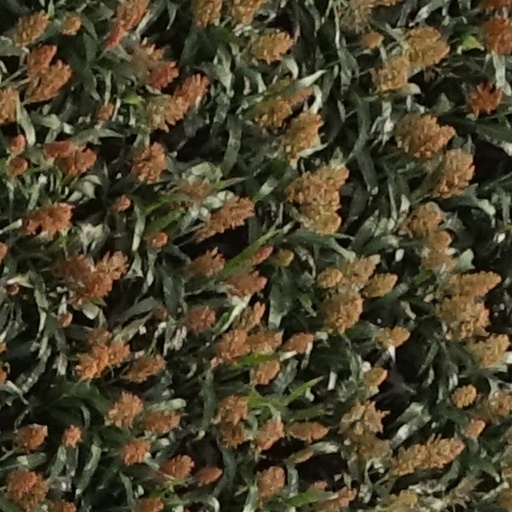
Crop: sorghum